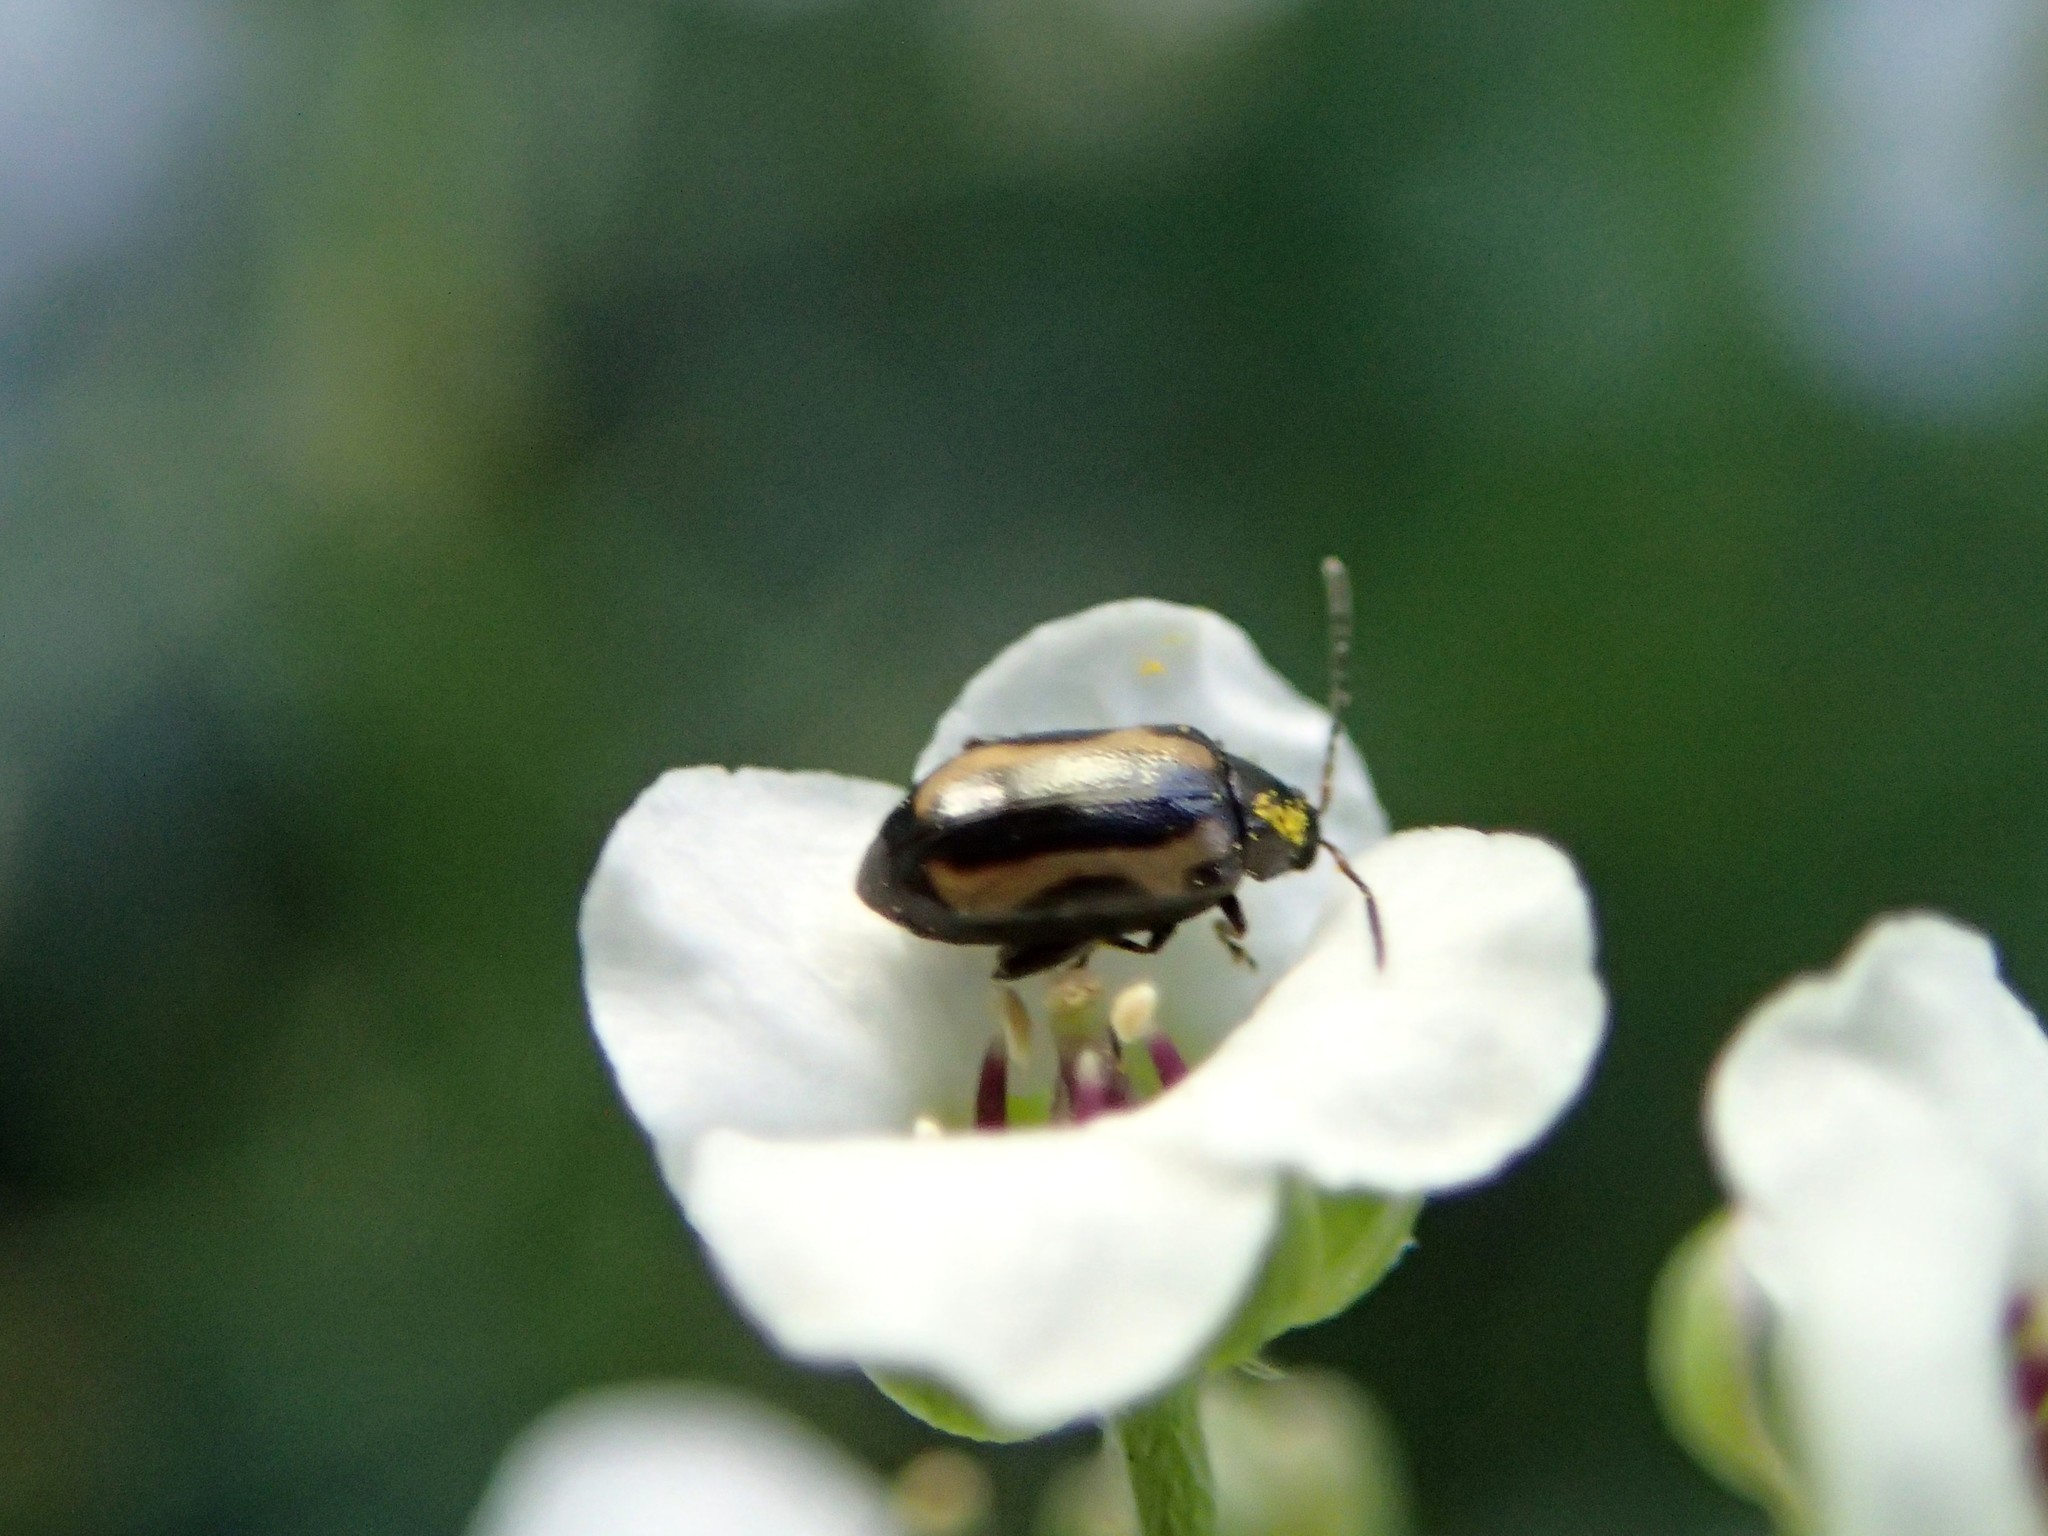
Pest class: striped_flea_beetle